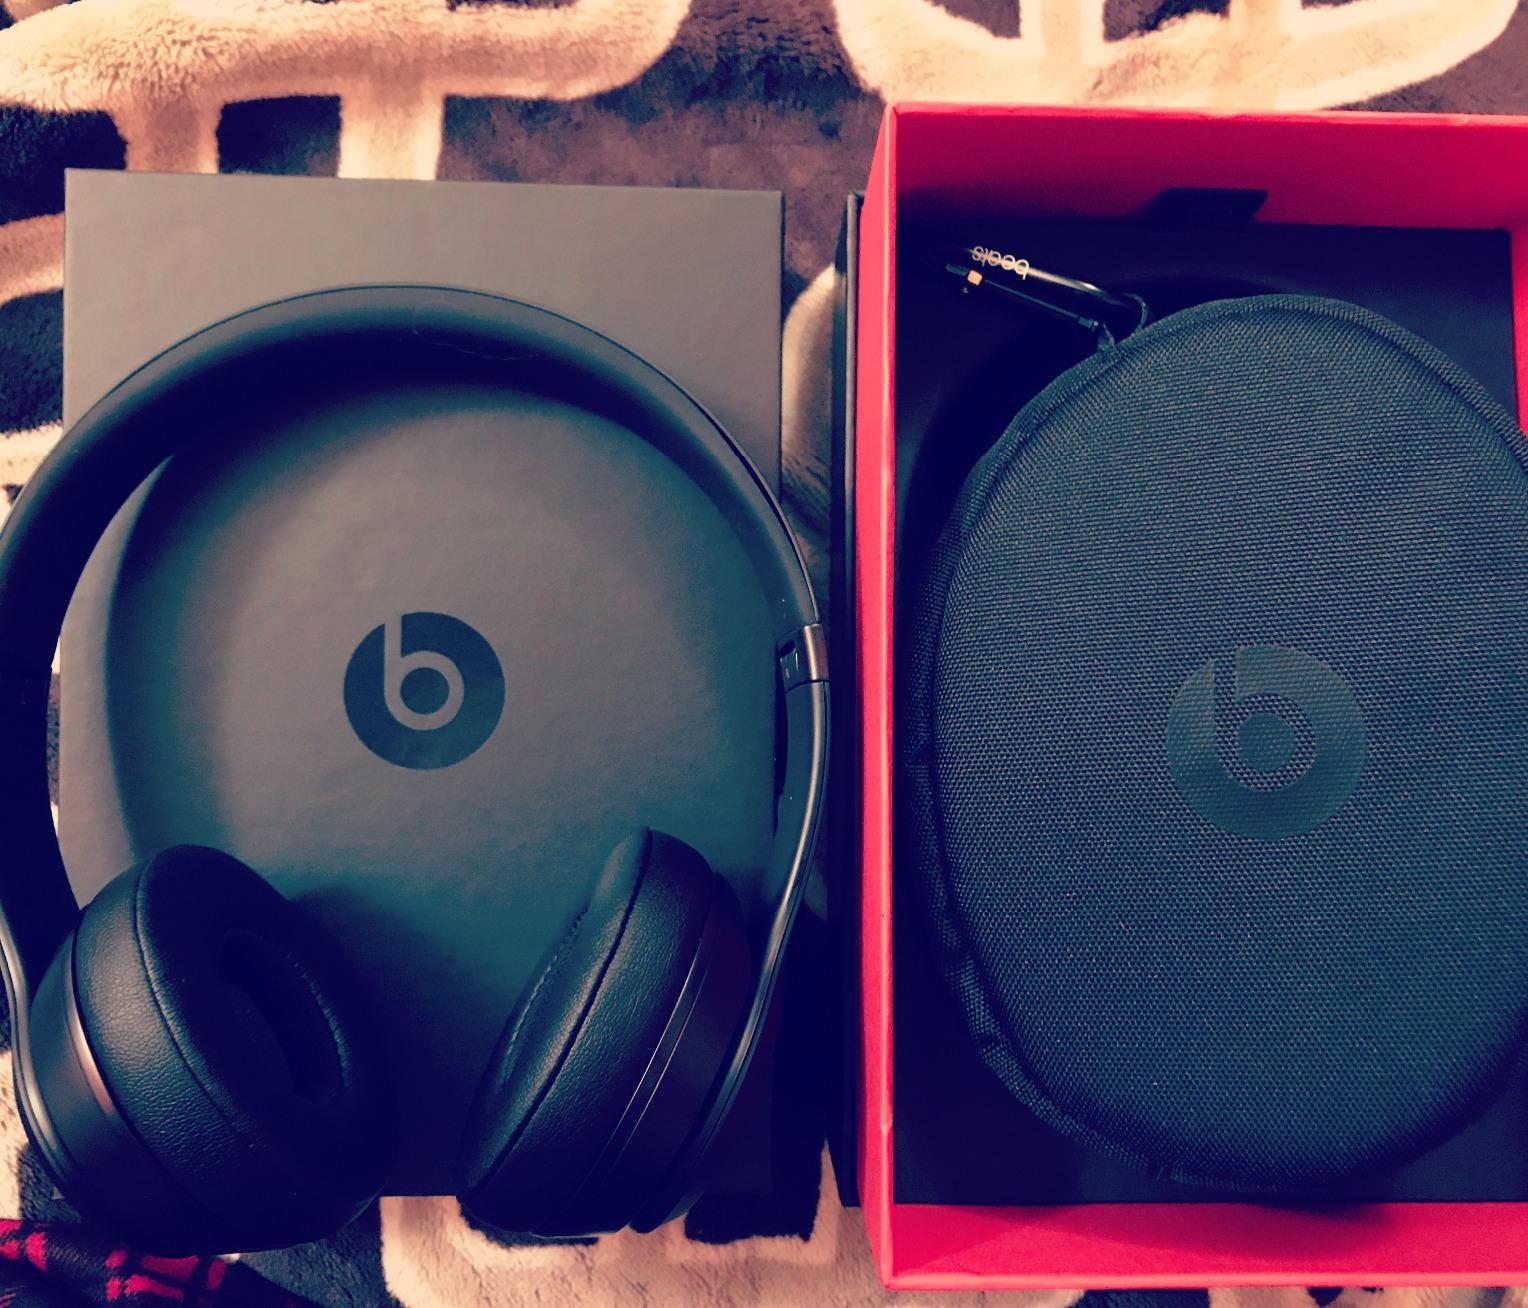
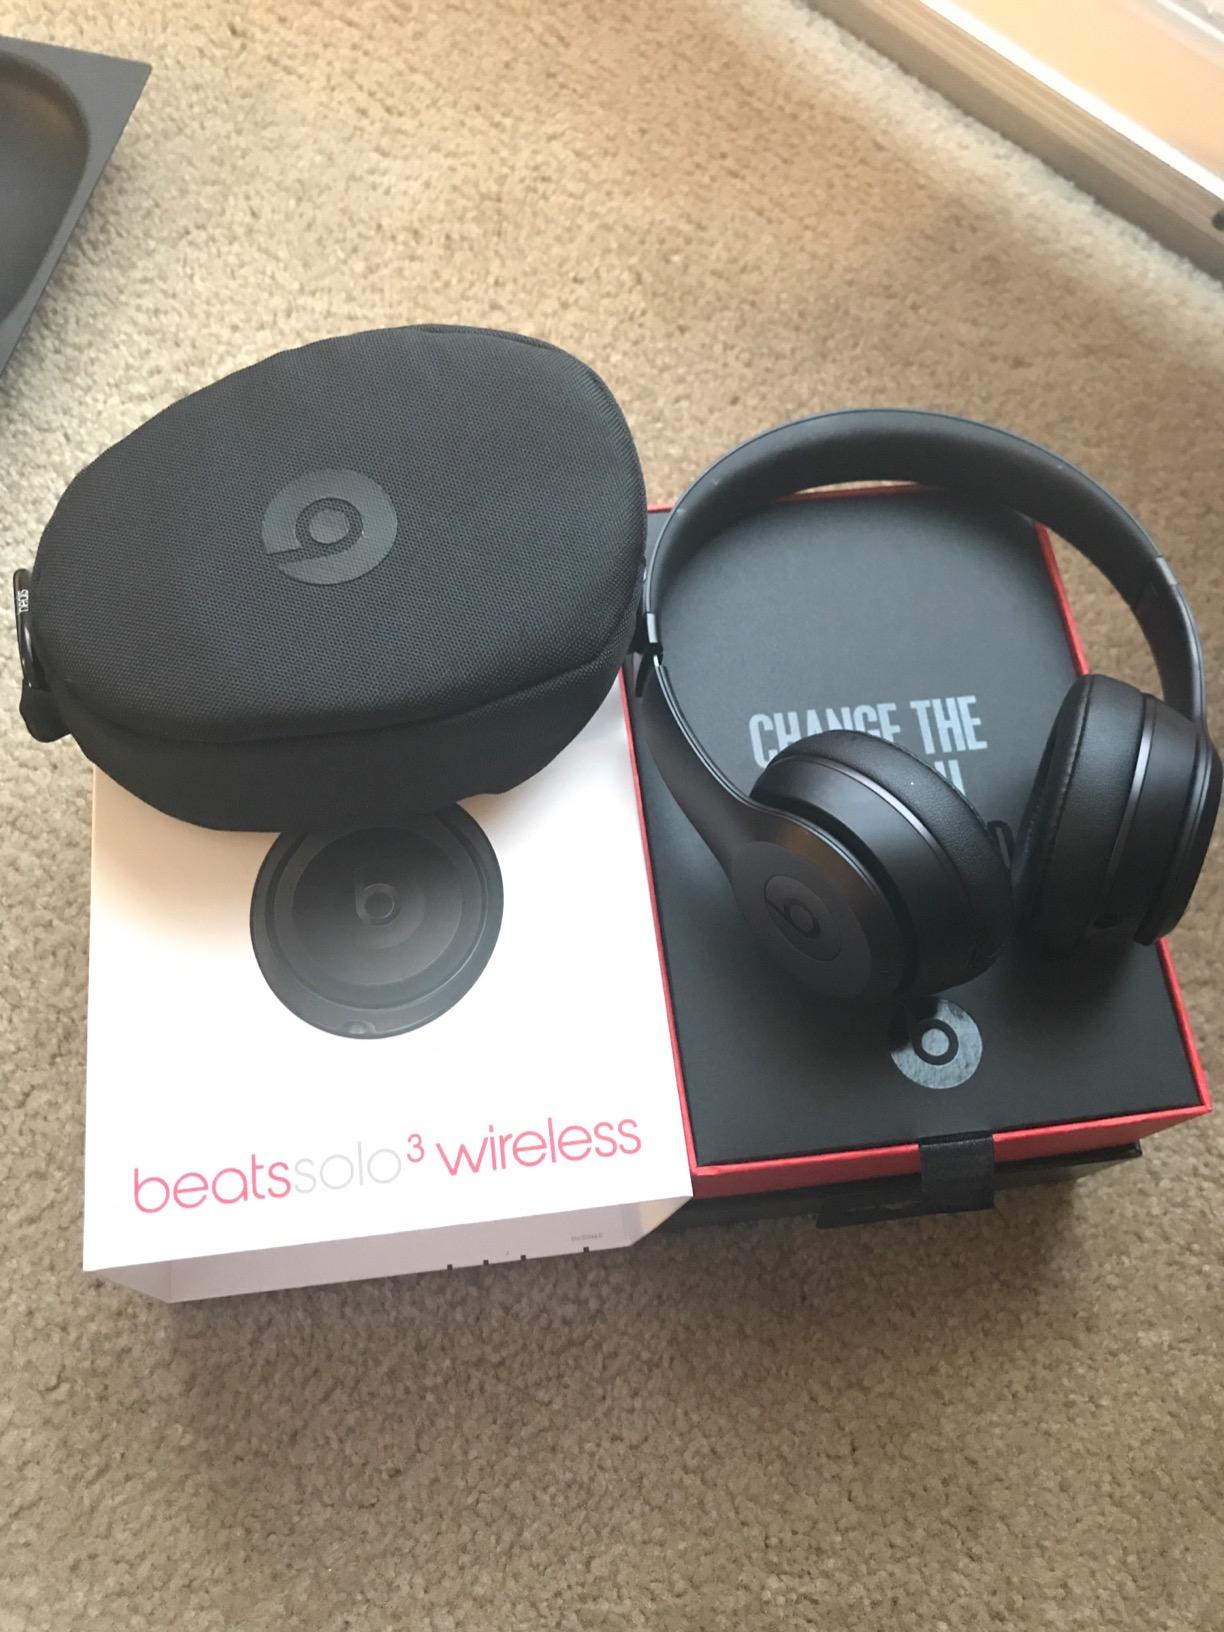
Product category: headphones
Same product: yes